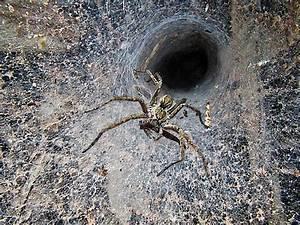
spider